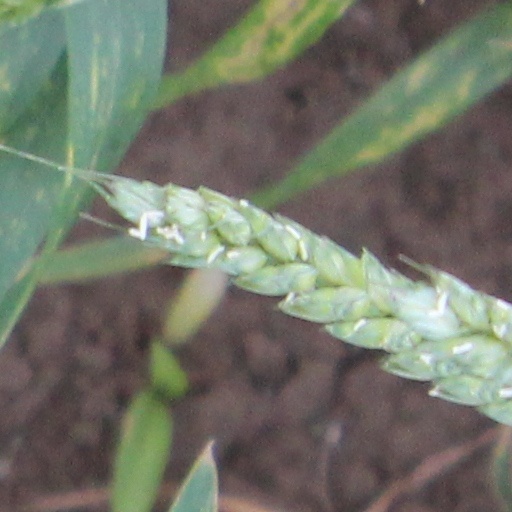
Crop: wheat